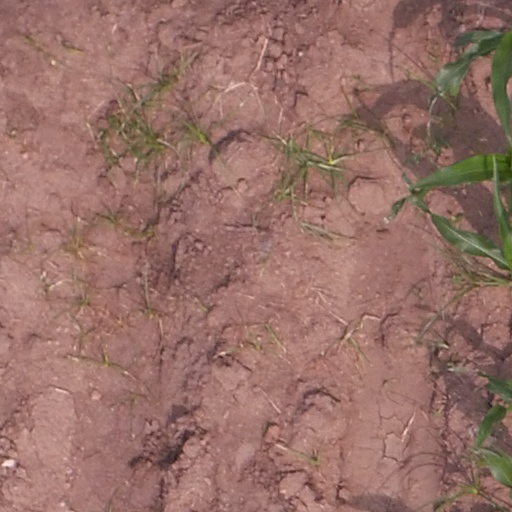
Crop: maize; corn